Nobuo Sekine

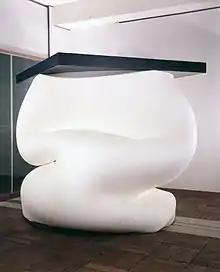
"Phase—Sponge", 1968 Steel plate, sponge 130 x 120 x 120 cm Installation view at 5th Nagaoka Contemporary Art Museum Prize (first prize), Seibu Department Store, Tokyo, November 16–27, 1968. Courtesy of the artist Photo by Eizaburō Hara

At Sekine’s first solo exhibition at Tokyo Gallery in 1969, he exhibited "Phase" "of Nothingness—Oil Clay" (1969) (空相—油土), which consisted of a huge mass of oil clay exhibited in its natural state. Viewers were allowed to touch this work and reshape it, implying that sculpted or not, and in contrast to its dominant physical presence, this “sculpture” was transient. Of this piece, curator Simon Groom wrote: